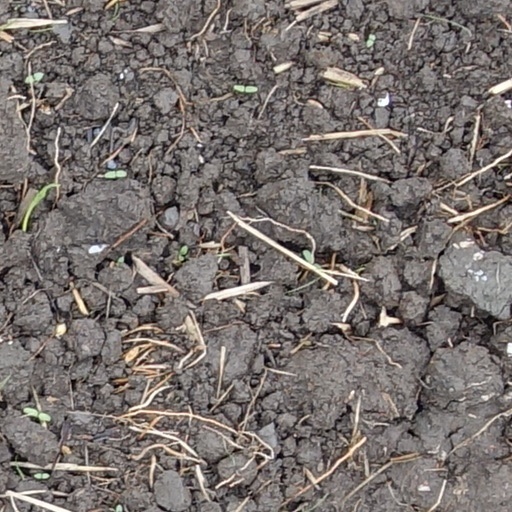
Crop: wheat